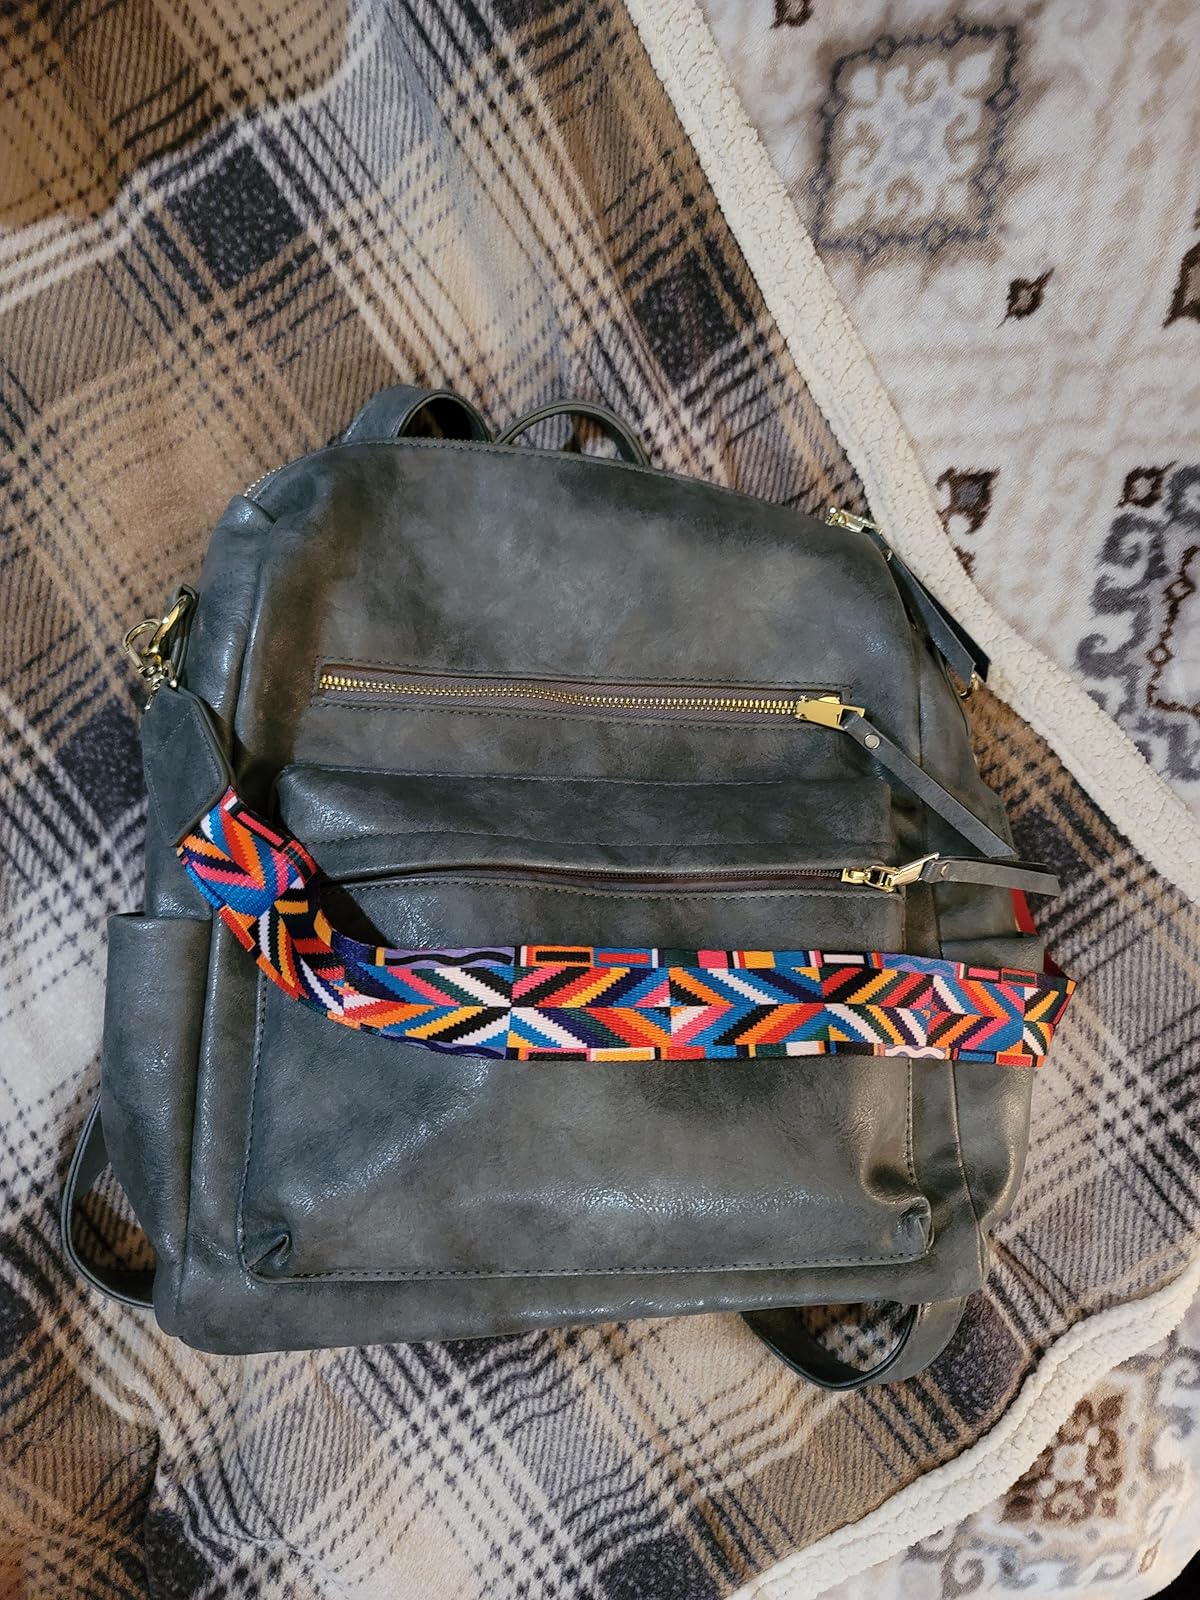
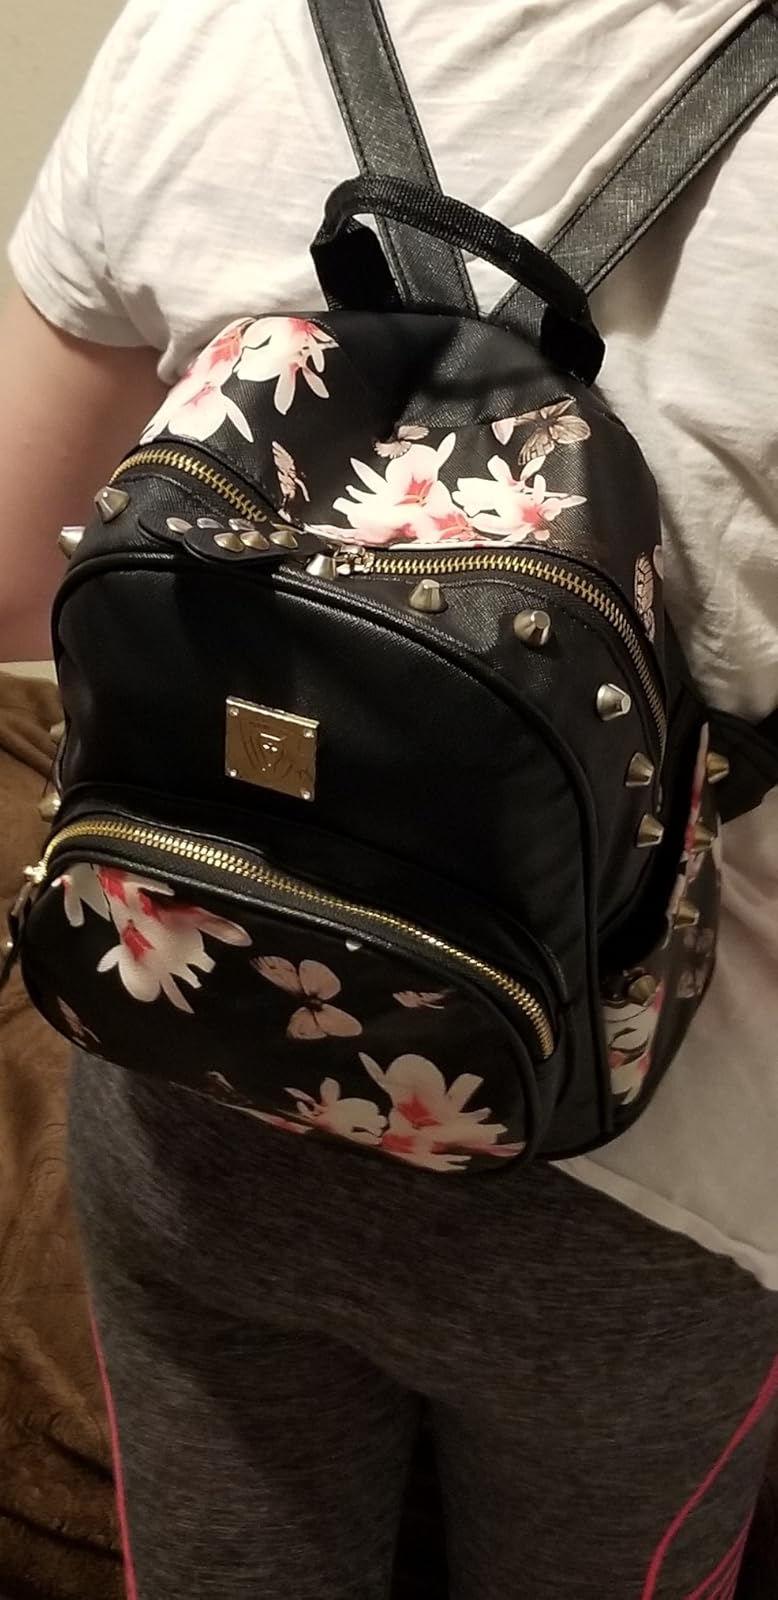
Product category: accessories_handbag
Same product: no